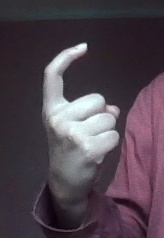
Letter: ra